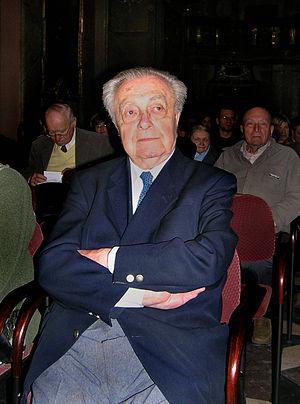
Ilja Hurník est un compositeur et essayiste tchèque contemporain.